Maxberg Museum

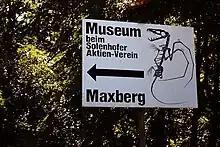
Road sign to the museum (photo taken in 1990).

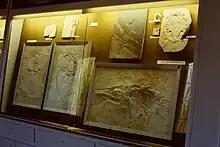
Showcase with fossils of reptiles in the Maxberg Museum old place.

The Maxberg Museum (aka Museum beim Solenhofer Aktien-Verein) was a German museum situated in Mörnsheim in the natural park of Altmühltal, near Solnhofen. It was founded by Alphons L. Zehntner in 1929. In 2004 was moved near to the town of Gunzenhausen, with the new name of Fossilien und Steindruck Museum (Fossils and Lithography Museum).